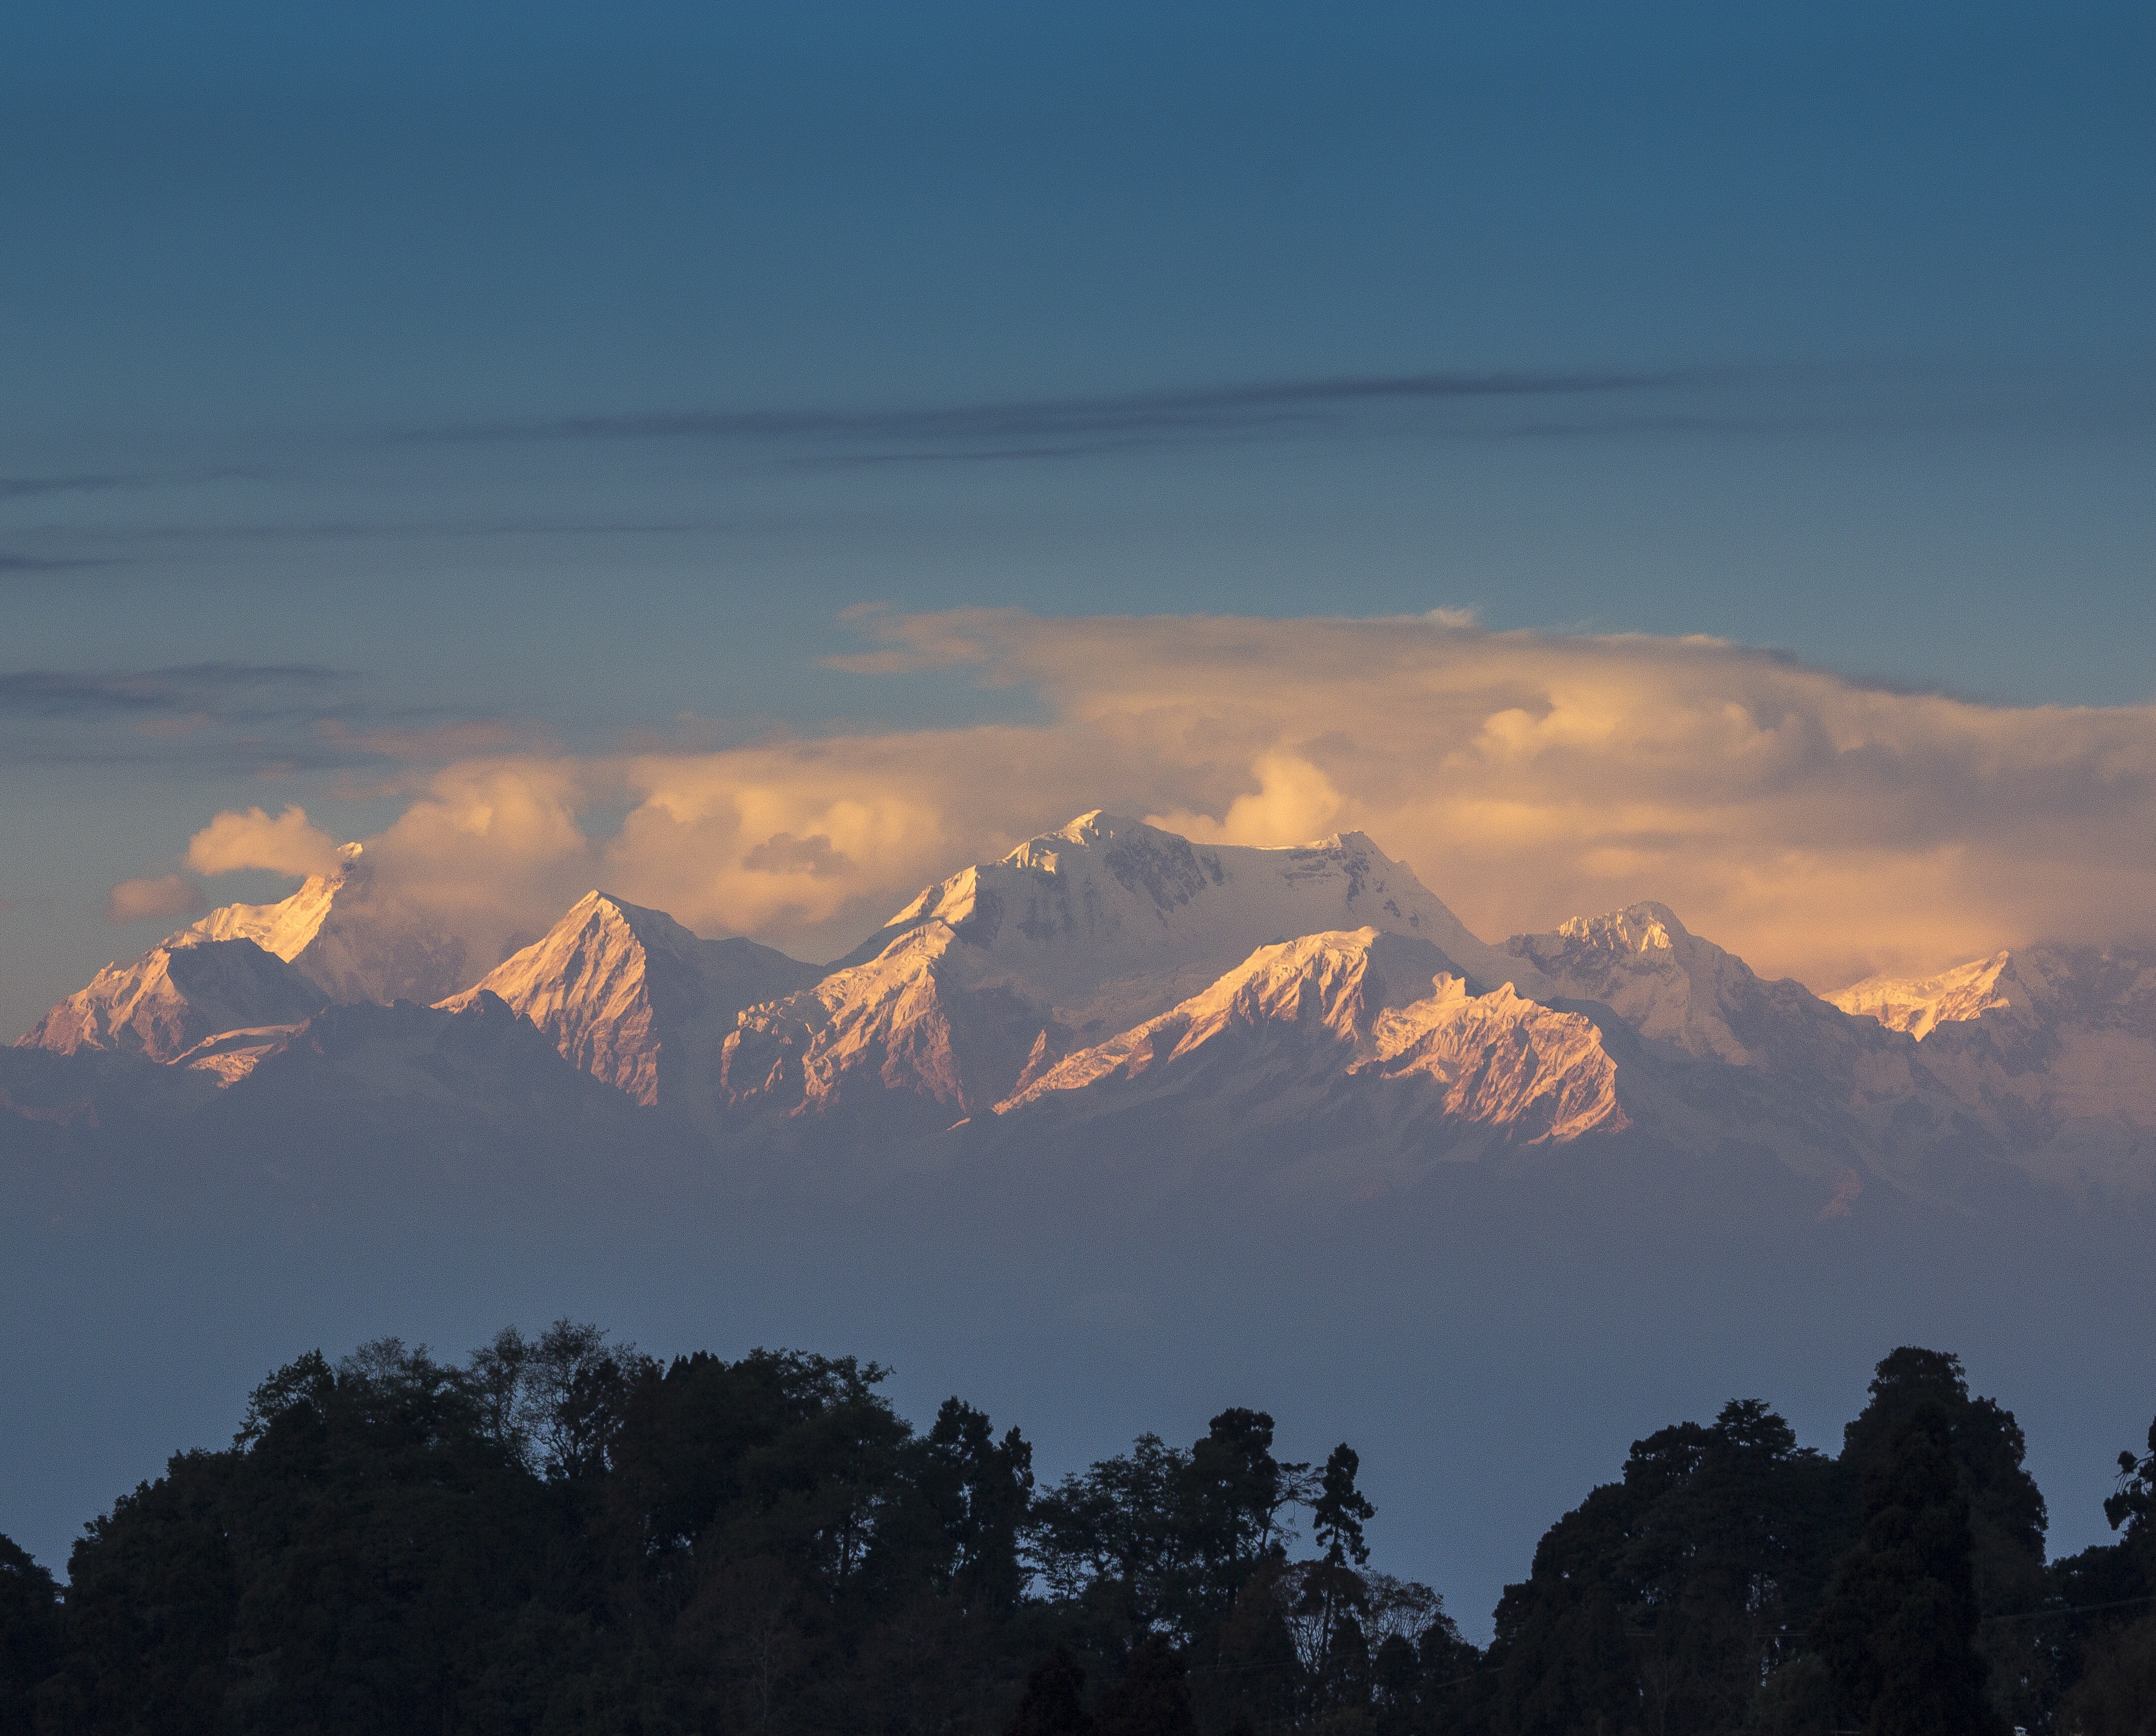
landscape, nature, horizon, mountain, cloud, sky, sunrise, sunset, morning, hill, dawn, peak, mountain range, dusk, evening, outdoors, himalayas, landform, darjeeling, atmospheric phenomenon, mountainous landforms, kanchenjunga